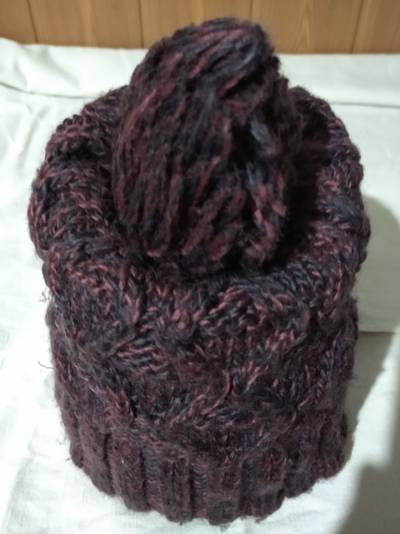
Waste category: clothes